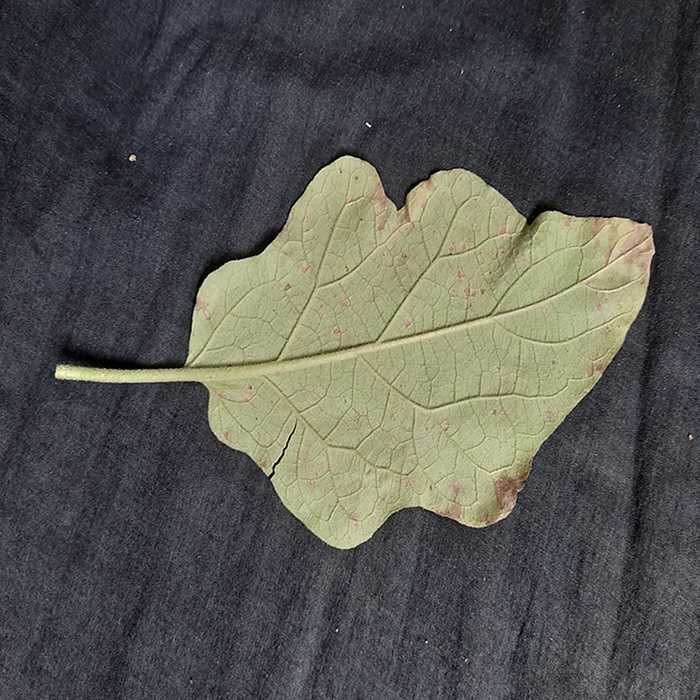
Plant: Eggplant
Label: Eggplant Cercopora leaf spot